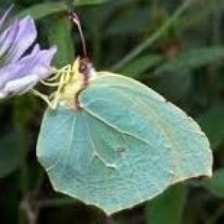
Species: CLEOPATRA
Butterfly family (ImageNet category): sulphur_butterfly